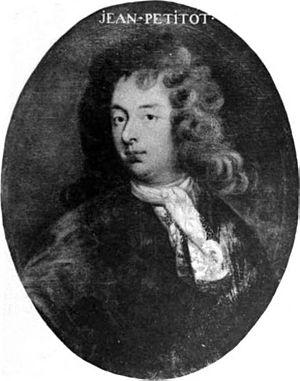
Jean Petitot, parfois appelé Jean-Louis Petitot, né le 2 janvier 1653 et mort le 29 octobre 1702, est un portraitiste en parchemin, vélin ou émail.